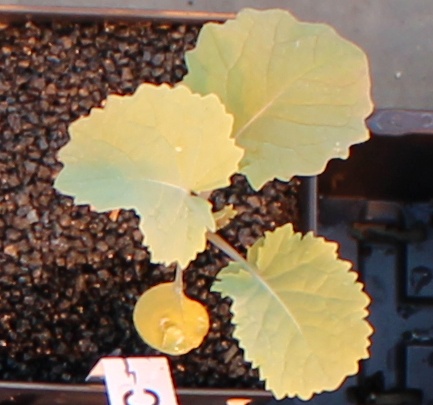
Label: Canola